Panchmukhi Hanuman Temple

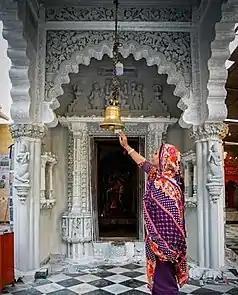
Devotee at Punchamukhi Hanuman temple

The mandir initially resided on a 2,609 square foot plot of land, but about half the land was later stolen. In 2006, the City District Government Karachi ordered that the land be returned to the temple in 2006. Despite the notice, the illegal land owners continue to reside on the land. In 2012, supported through donations collected from Hindu's locals and the Muttahida Qaumi Movement, renovation of the mandir began. In 2019, more artifacts were excavated including eight to nine images of Hanuman, preliminarily thought to be at least 300 years old by the director of the National Museum of Pakistan, Muhammad Shah Bukhari.